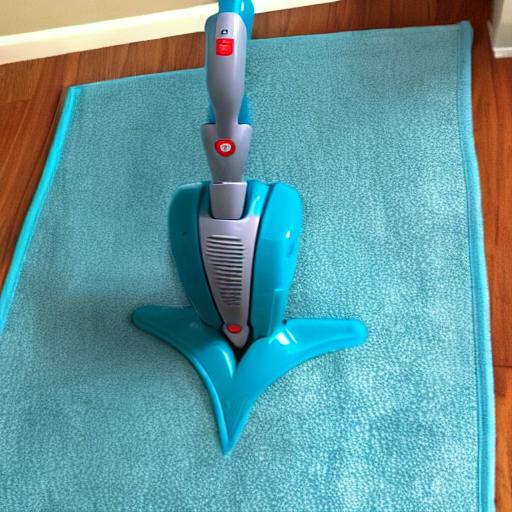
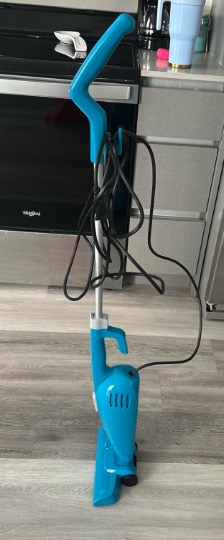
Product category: items_vacuum
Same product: no